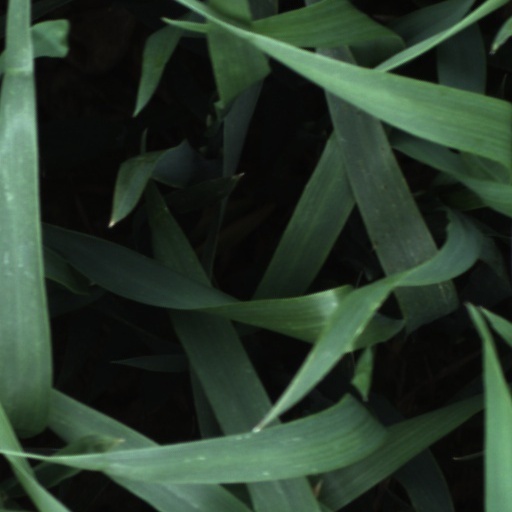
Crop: wheat